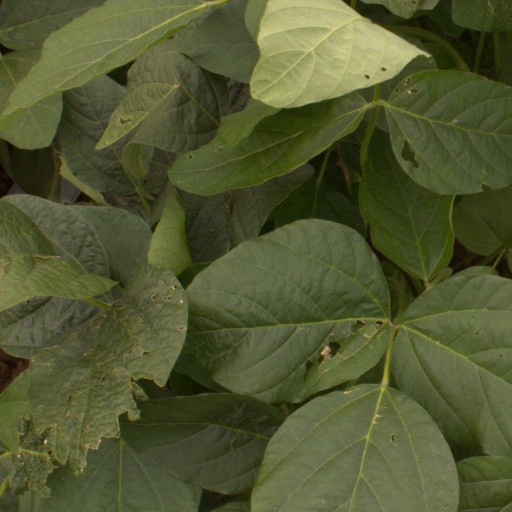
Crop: soybean